Ham Wall

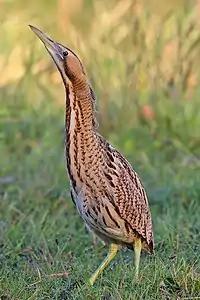
Bittern

The impetus for creating the Ham Wall reserve was the plight of the bittern, with only 11 males present in the UK in the 1997 breeding season. Much of its reed bed habitat was deteriorating, and key coastal sites in eastern England were at risk of saltwater flooding, so an opportunity to create a new inland site was attractive to the RSPB. The peat excavations already had bund walls that allowed the water levels on the reserve to be easily managed in sections, and the workings had removed peat down to the underlying marine clay, a depth of in this area.